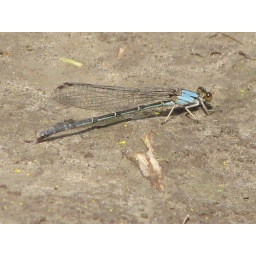
This picture of a blue form female Powdered Dancer damselfly was taken near the Grand River in Brantford, Ontario.